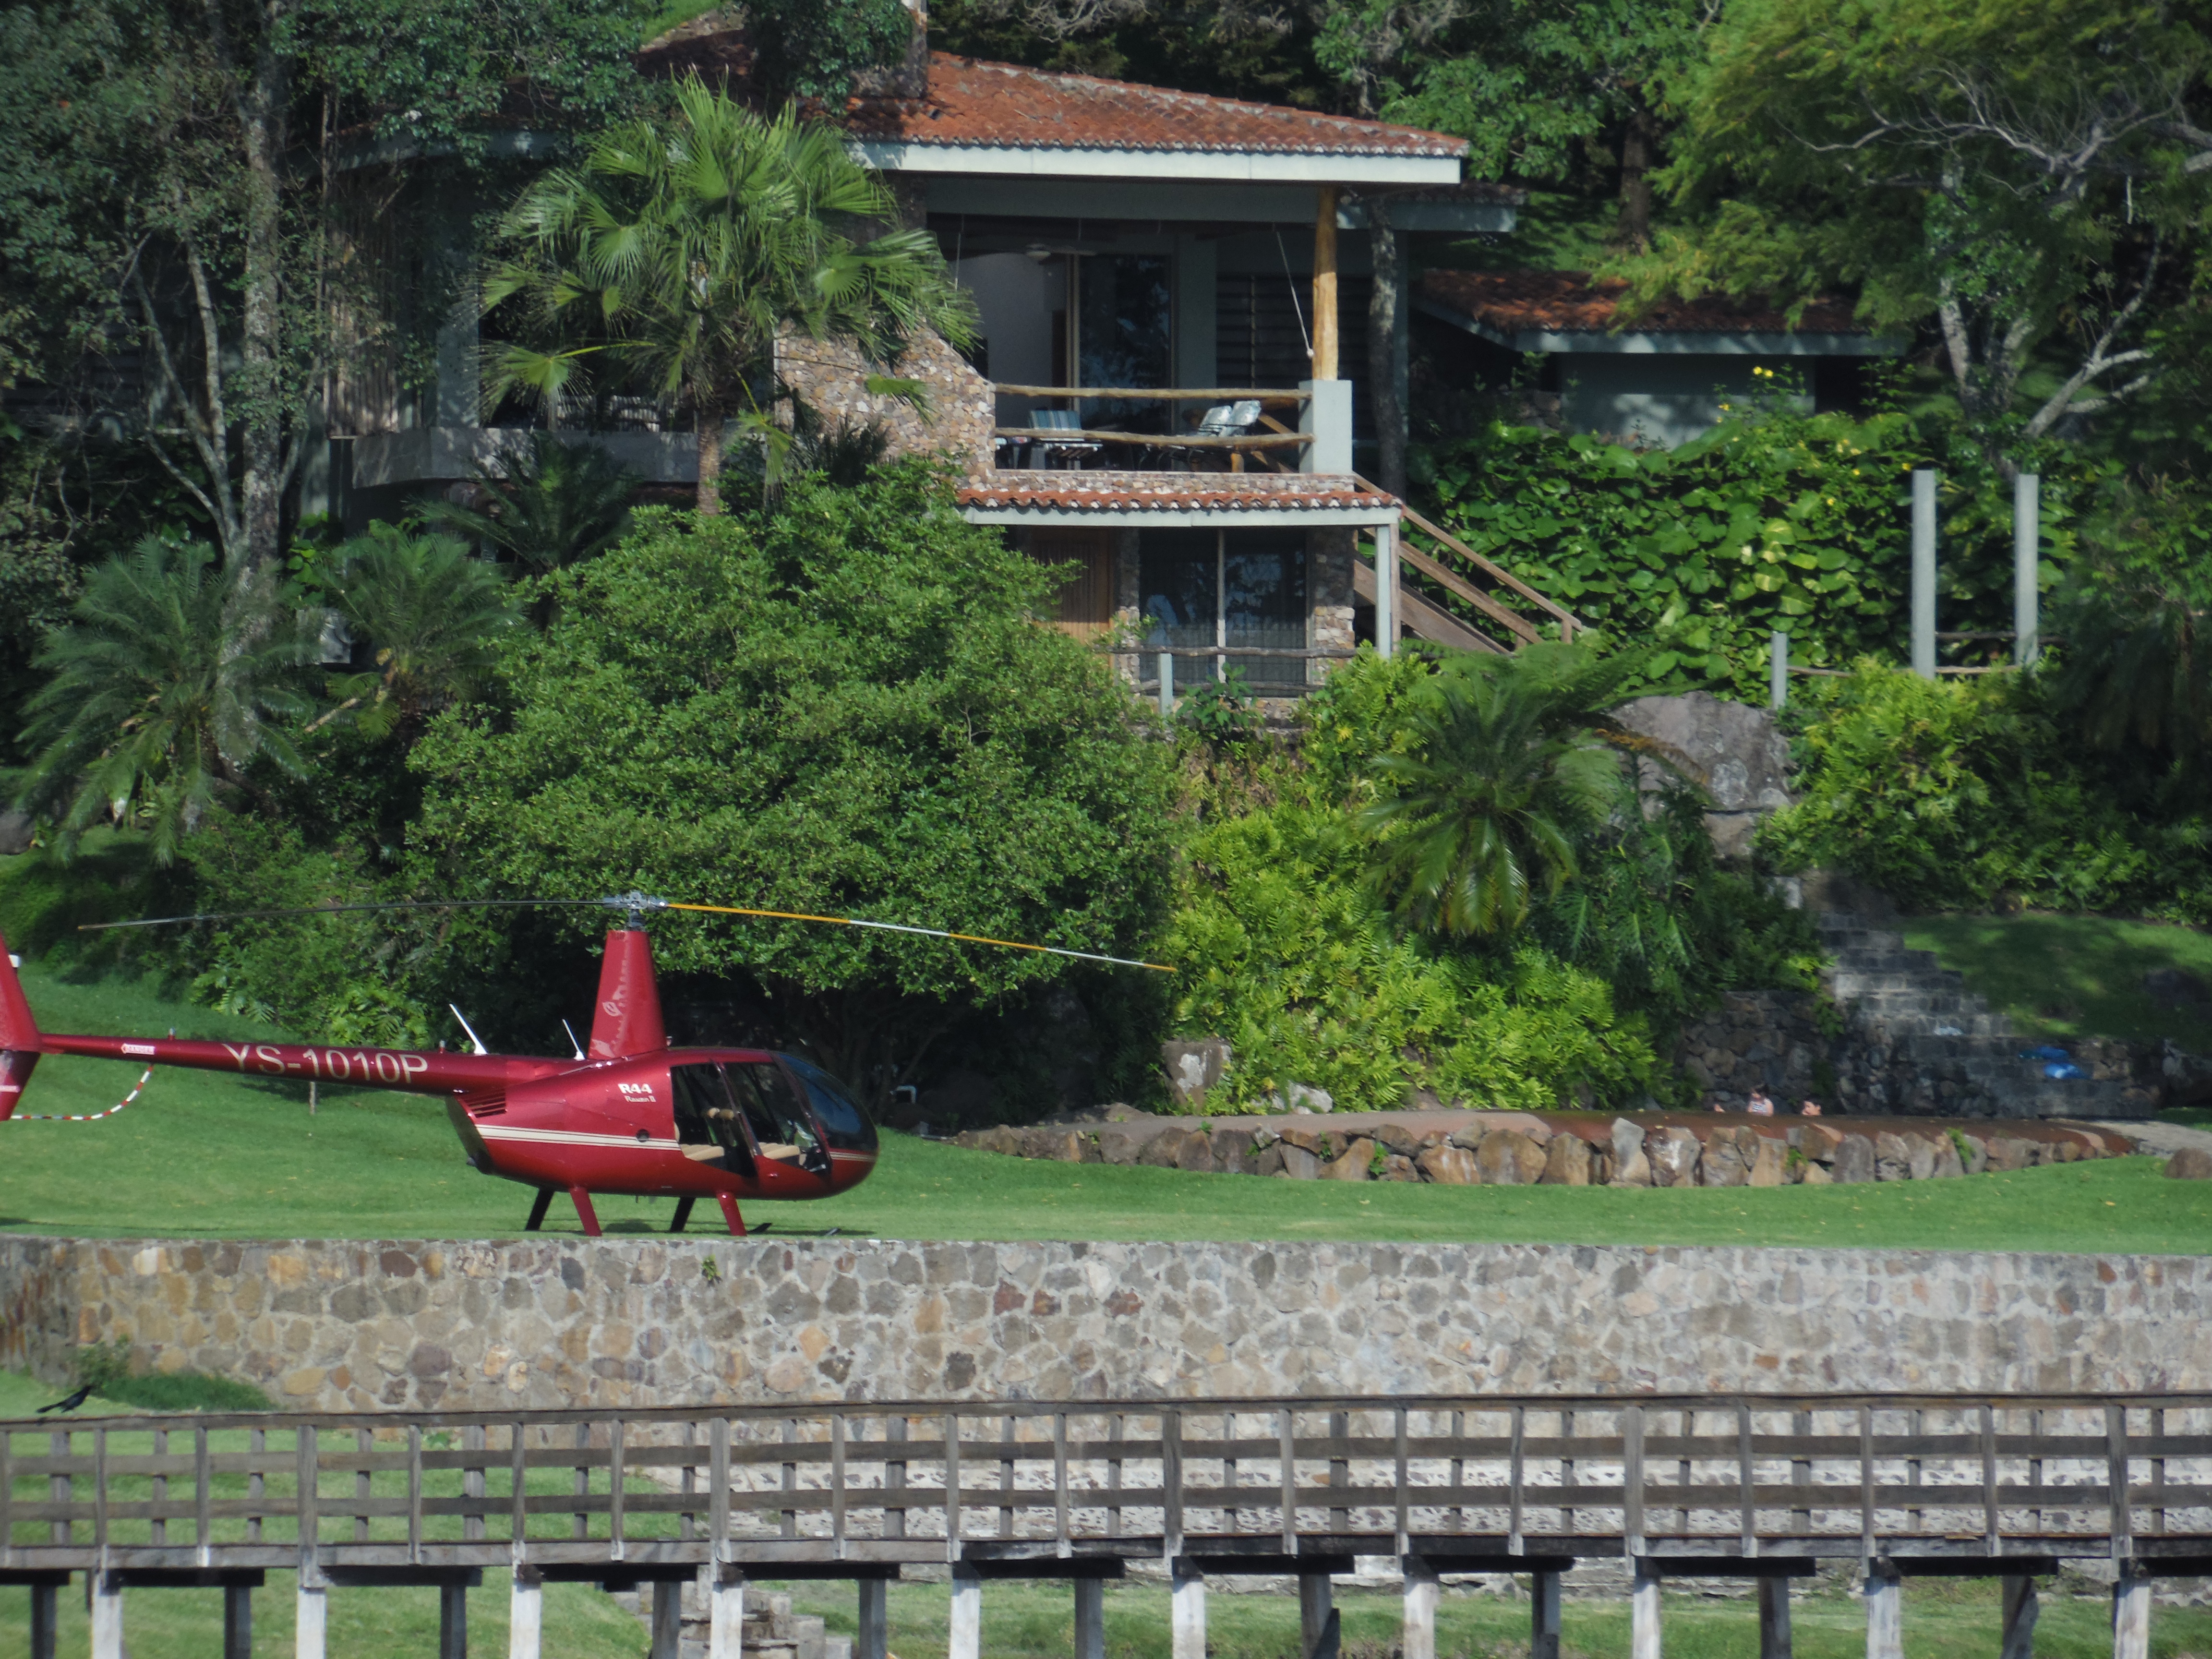
home, vehicle, cottage, backyard, garden, resort, yard, outdoor structure